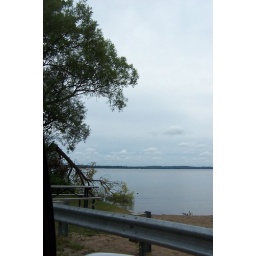
another shot of the beach with Lake Simcoe in the back ground